Florence Adler Swims Forever

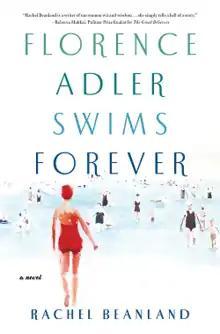
Cover of first edition

Florence Adler Swims Forever is the debut novel of American author Rachel Beanland. It was first published in the United States on July 7, 2020, through Simon & Schuster and centers upon a family living in Atlantic City during the 1930s.